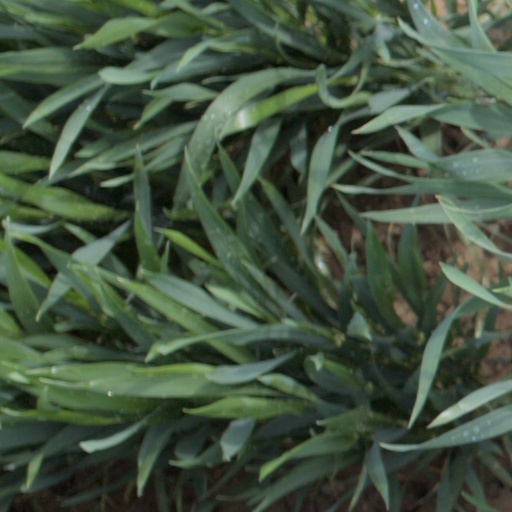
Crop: wheat